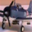
Label: airplane